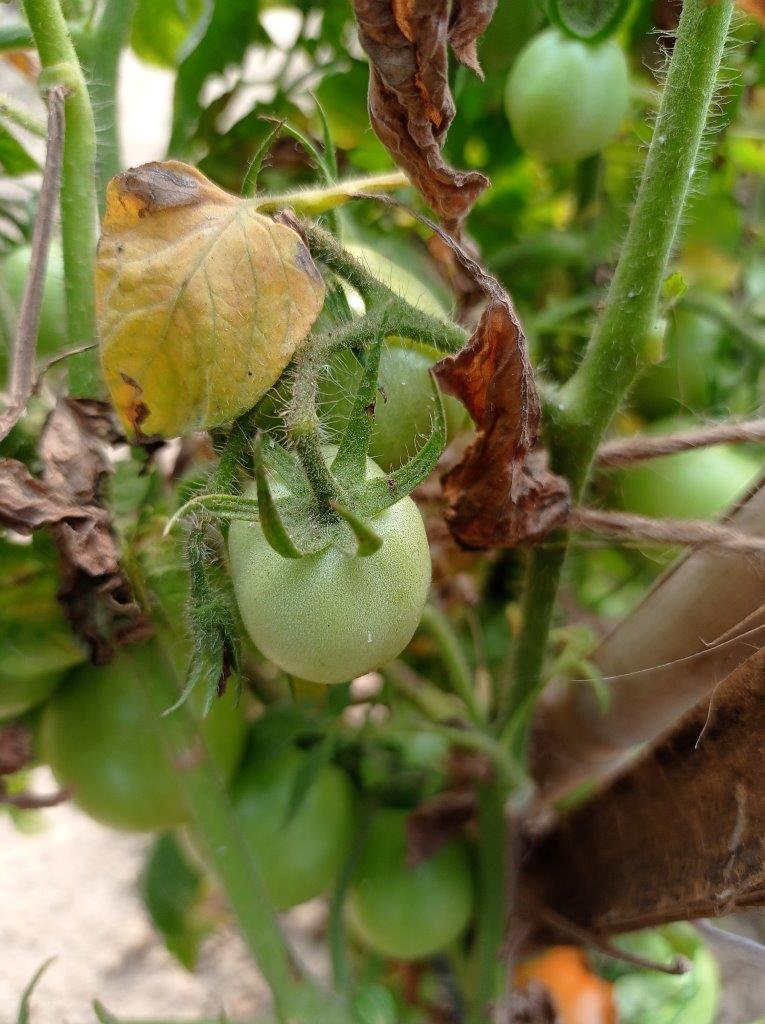
Maturity: Immature